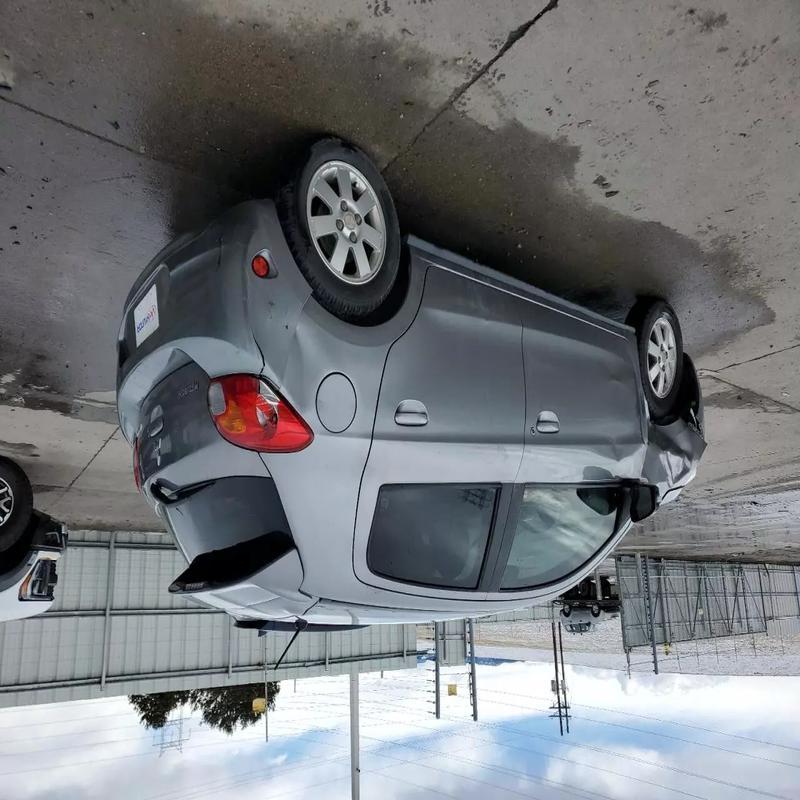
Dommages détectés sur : aile avant gauche, aile arrière gauche, feu arrière gauche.
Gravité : mineur